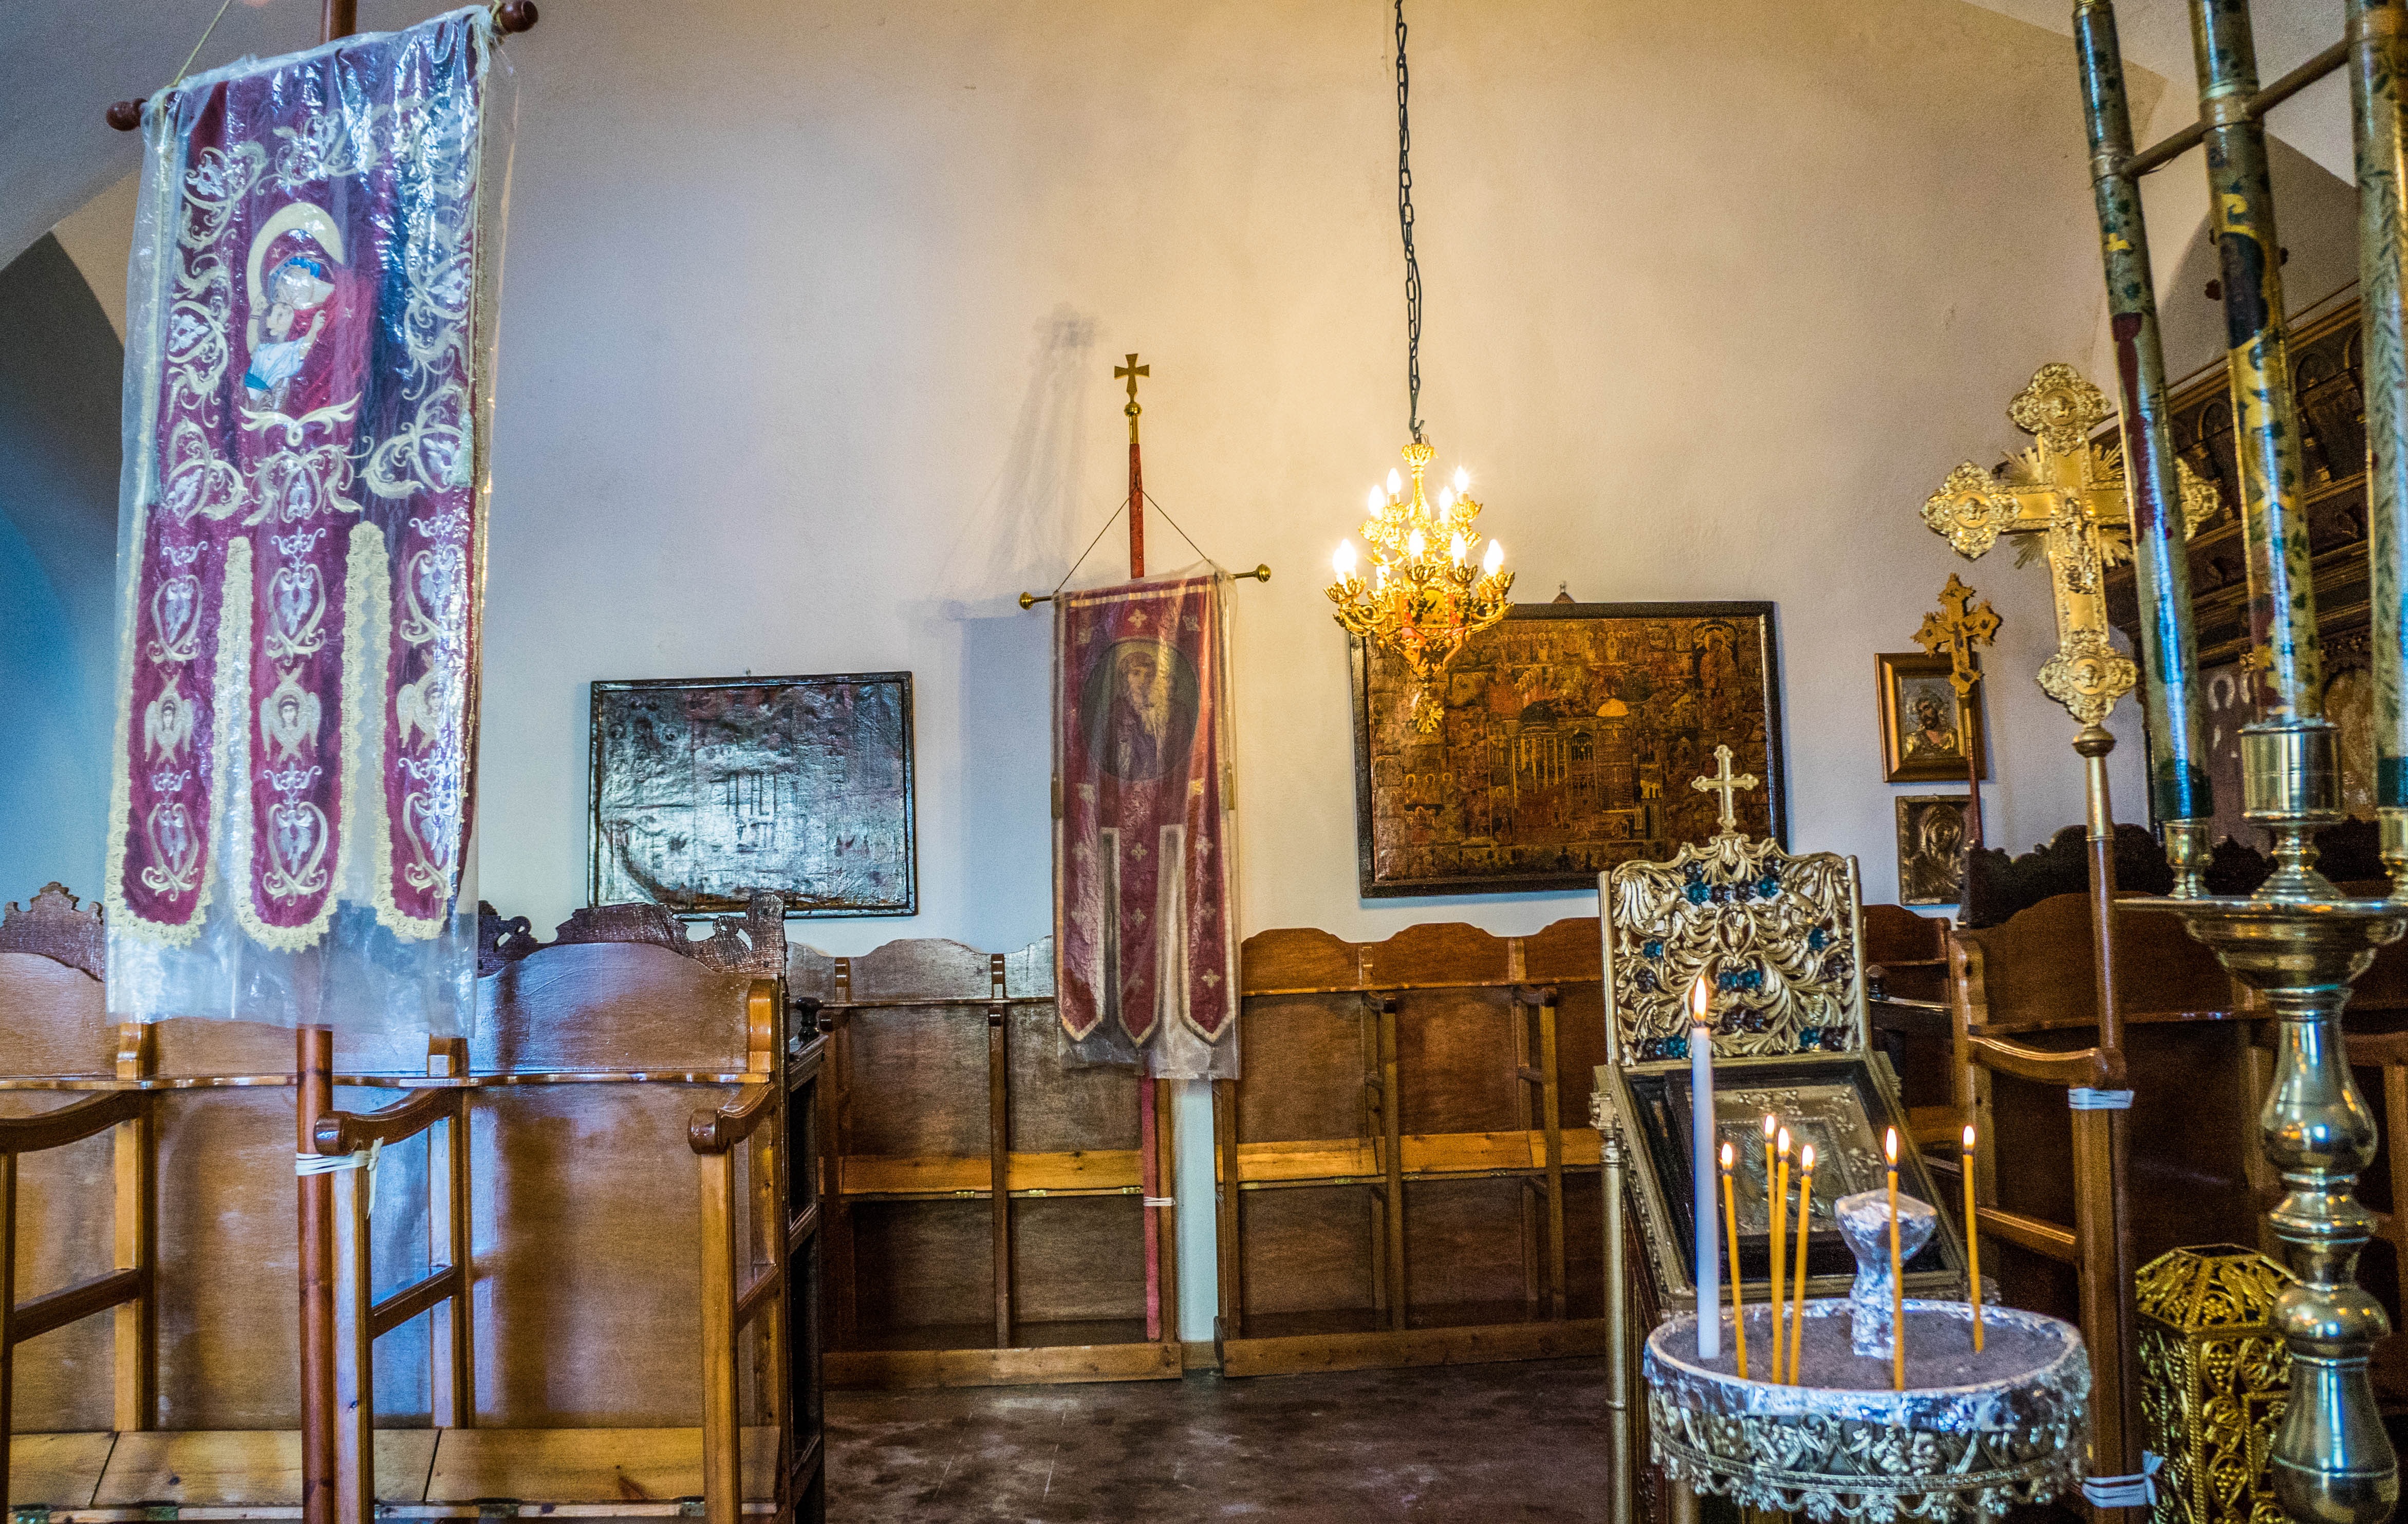
architecture, white, building, palace, europe, greek, landmark, church, chapel, place of worship, interior design, santorini, gold, altar, greece, culture, beautiful, oia